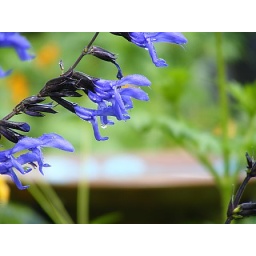
flowers with bird bath in background